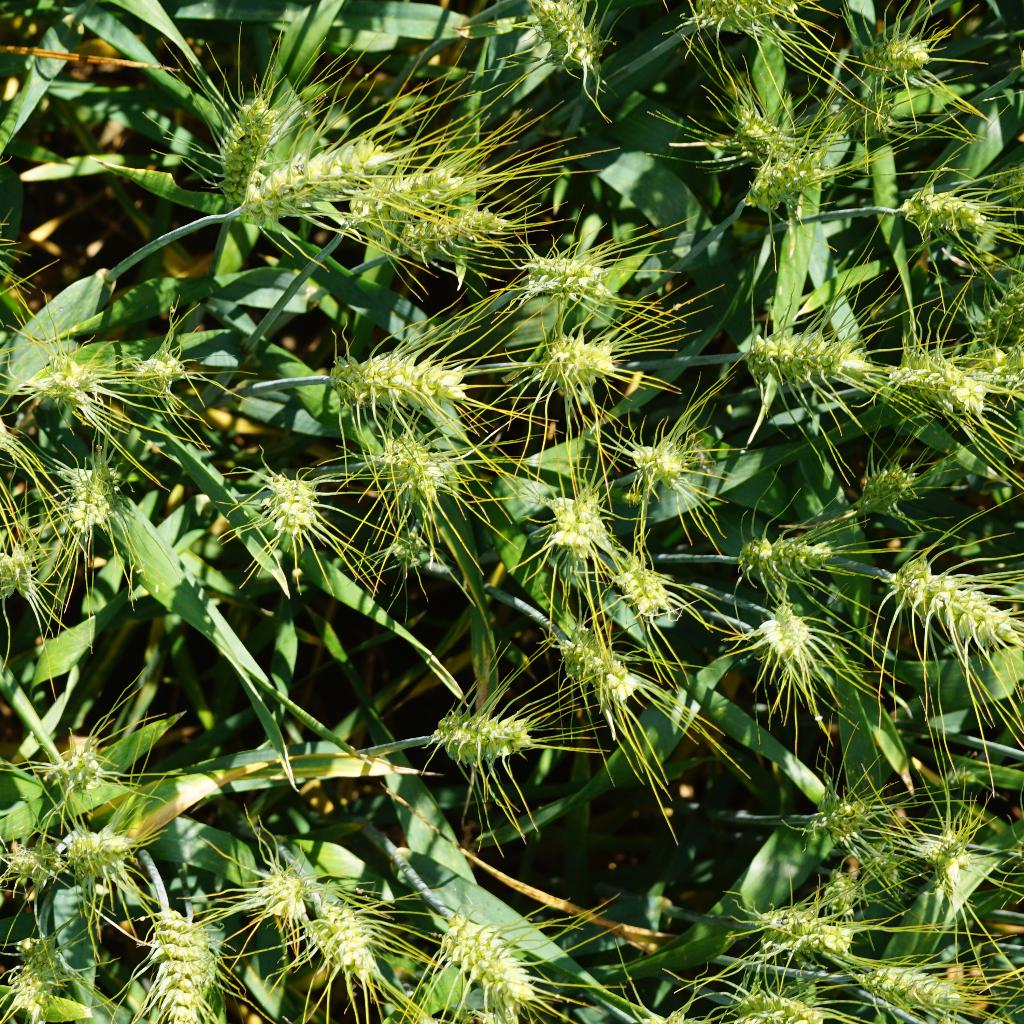
Country: France
Location: Gréoux
Wheat development stage: Filling